Nitrogen

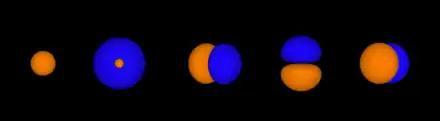
The shapes of the five orbitals occupied in nitrogen. The two colours show the phase or sign of the wave function in each region. From left to right: 1s, 2s (cutaway to show internal structure), 2p, 2p, 2p.

A nitrogen atom has seven electrons. In the ground state, they are arranged in the electron configuration 1s2s2p2p2p. It, therefore, has five valence electrons in the 2s and 2p orbitals, three of which (the p-electrons) are unpaired. It has one of the highest electronegativities among the elements (3.04 on the Pauling scale), exceeded only by chlorine (3.16), oxygen (3.44), and fluorine (3.98). (The light noble gases, helium, neon, and argon, would presumably also be more electronegative, and in fact are on the Allen scale.) Following periodic trends, its single-bond covalent radius of 71 pm is smaller than those of boron (84 pm) and carbon (76 pm), while it is larger than those of oxygen (66 pm) and fluorine (57 pm). The nitride anion, N, is much larger at 146 pm, similar to that of the oxide (O: 140 pm) and fluoride (F: 133 pm) anions. The first three ionisation energies of nitrogen are 1.402, 2.856, and 4.577 MJ·mol, and the sum of the fourth and fifth is . Due to these very high figures, nitrogen has no simple cationic chemistry.